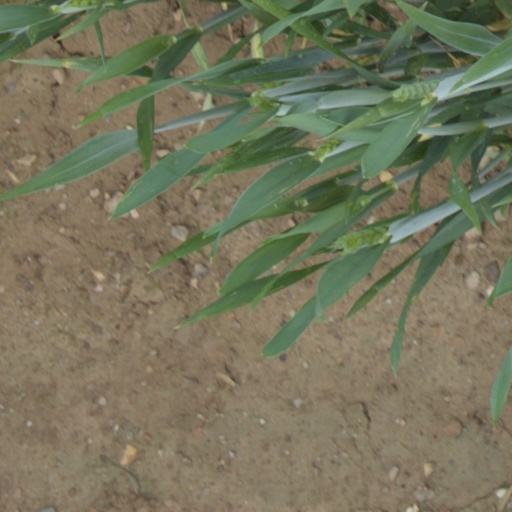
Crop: wheat